11th Illinois Infantry Regiment

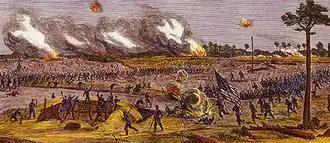
Battle of Fort Blakeley, 9 April 1865.

From December 1864 to February 1865, the 11th Illinois was attached to the 2nd Brigade, Reserve Division, Army of West Mississippi. In February, the 2nd Brigade was transferred to the 1st Division. From February to July 1865, the regiment was attached to the 2nd Brigade, 1st Division, XIII Corps, Army of West Mississippi. The regiment went on an expedition to Moscow, Tennessee, on 20–31 December. It moved first to Kenner, Louisiana, on 1–5 January 1865, then to Dauphin Island, Alabama, on 4–7 February. The regiment fought in the Mobile campaign from 17 February to 12 April. During the campaign, the 11th Illinois under Colonel Coates served in Brigadier General Elias Smith Dennis' 2nd Brigade, Brigadier General James C. Veatch's 1st Division, Major General Gordon Granger's XIII Corps, Major General Edward Canby's Army of West Mississippi. The 8th Illinois and 46th Illinois Infantry Regiments were the 2nd Brigade's other units. On 2 April, two Union divisions began to invest Fort Blakely, and on 3–4 April Canby reinforced them with two more divisions, including Veatch's. Fort Blakeley had 3,500 Confederate defenders and 33 guns under Brigadier General St. John Richardson Liddell. On 8 April, the Battle of Spanish Fort concluded when its Confederate garrison evacuated the fort. By this time, Union troops completed their third parallel within of Fort Blakeley. Each of the four Union division commanders made his own plan of attack. Veatch assigned Dennis' brigade to lead the attack with one regiment deployed as skirmishers and the other two forming the assault column. A second brigade was in support. The troops rapidly reached and overran Redoubt No. 5, capturing 300 prisoners and five cannons. In total, Veatch's division sustained losses of 13 killed and 64 wounded. In the Battle of Fort Blakeley on 9 April, Liddell's entire garrison was made prisoners.